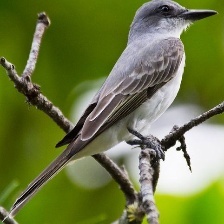
Species: GRAY KINGBIRD
Scientific name: TYRANNUS DOMINICENSIS